BSS 01

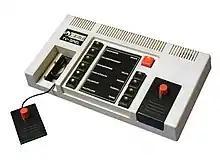
A BSS 01 with white housing

There are different colored versions of the BSS 01. Depending on the current material stock, the plastic colors of the console could differ slightly from each other, for example, in the housing color (white or black), the paddles (white, gray or black) or used on the right buttons (orange, red, yellow or black). However, the buttons on the left side are always black and the on/off switch on the top right is always red.